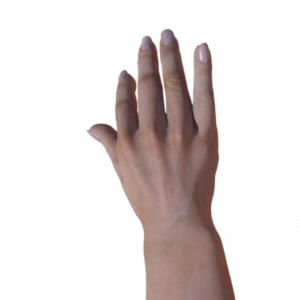
Label: paper